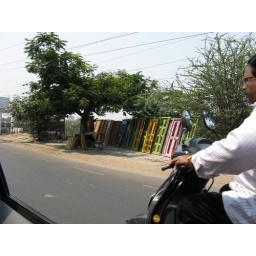
Loved the doors proped up by the road near the lake in Hyderabad.